Tom Pearce (politician)

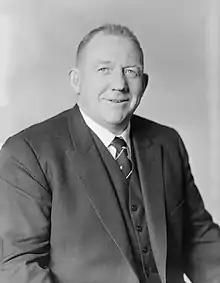
Pearce circa 1960

Thomas Henry Pearce (4 June 1913 – 10 November 1976) was a New Zealand politician, rugby union player and businessman. He was chairman of the Auckland Regional Authority for 8 years. A controversial figure, he was known for his blunt, often fiery personality speaking forthrightly and not standing on ceremony.